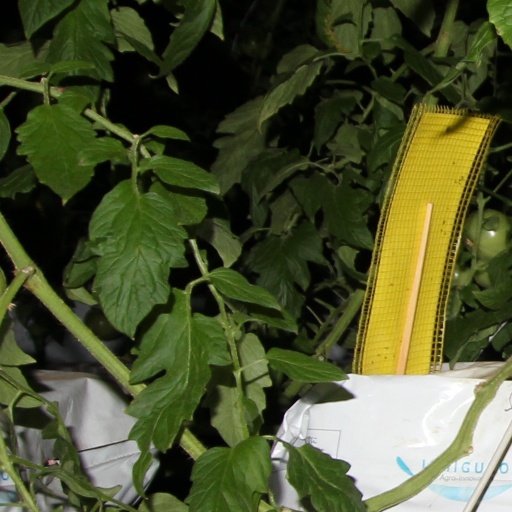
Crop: tomato